Duns Tew

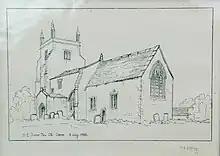
Sketch of the parish church from the southeast in 1822, showing the Perpendicular Gothic east window that it had until the church was rebuilt in 1861

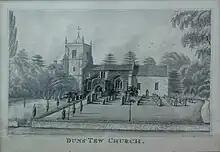
Undated engraving of the parish church from the south, possibly 18th century, showing its appearance before its Victorian restoration

Although there are no shops, Duns Tew has a public house, the "White Horse". Duns Tew has a Community Action Group.